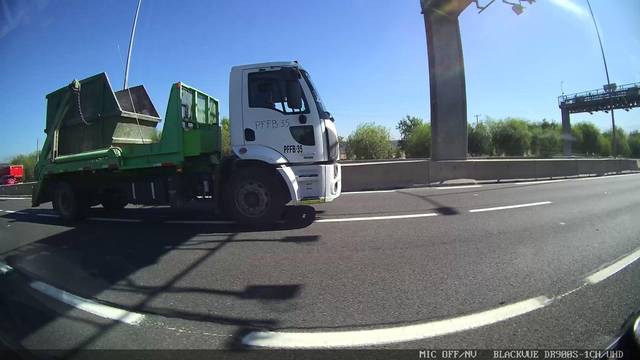
Region: Chile
Coordinates: -33.413, -70.767